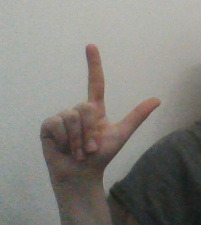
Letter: laam